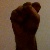
The image shows a hand gesture representing the letter 'S' in Indian Sign Language.